Kulsoom Nawaz

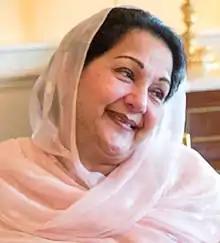
Nawaz at the White House in 2013

Begum Kulsoom Nawaz Sharif (Punjabi, ; "née" Butt; 29 March 1948 – 11 September 2018) was a Pakistani politician who was the Spouse of the Prime Minister of Pakistan for three times during the governments of Nawaz Sharif. She was the President of Pakistan Muslim League from 1999 to 2002.